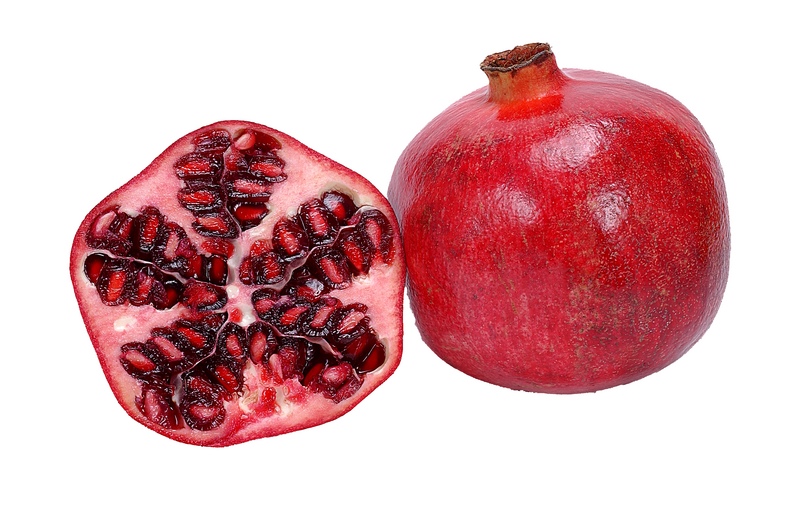
Label: Pomegranate